OpenVMS

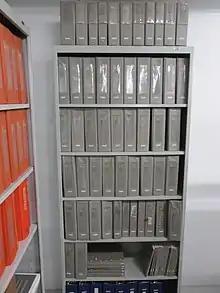
The "Grey Wall" of VAX/VMS documentation, at

"On-Disk Structures" (ODS), the most significant of which are "ODS-2" and "ODS-5". VMS is also capable of accessing files on ISO 9660 CD-ROMs and magnetic tape with ANSI tape labels.